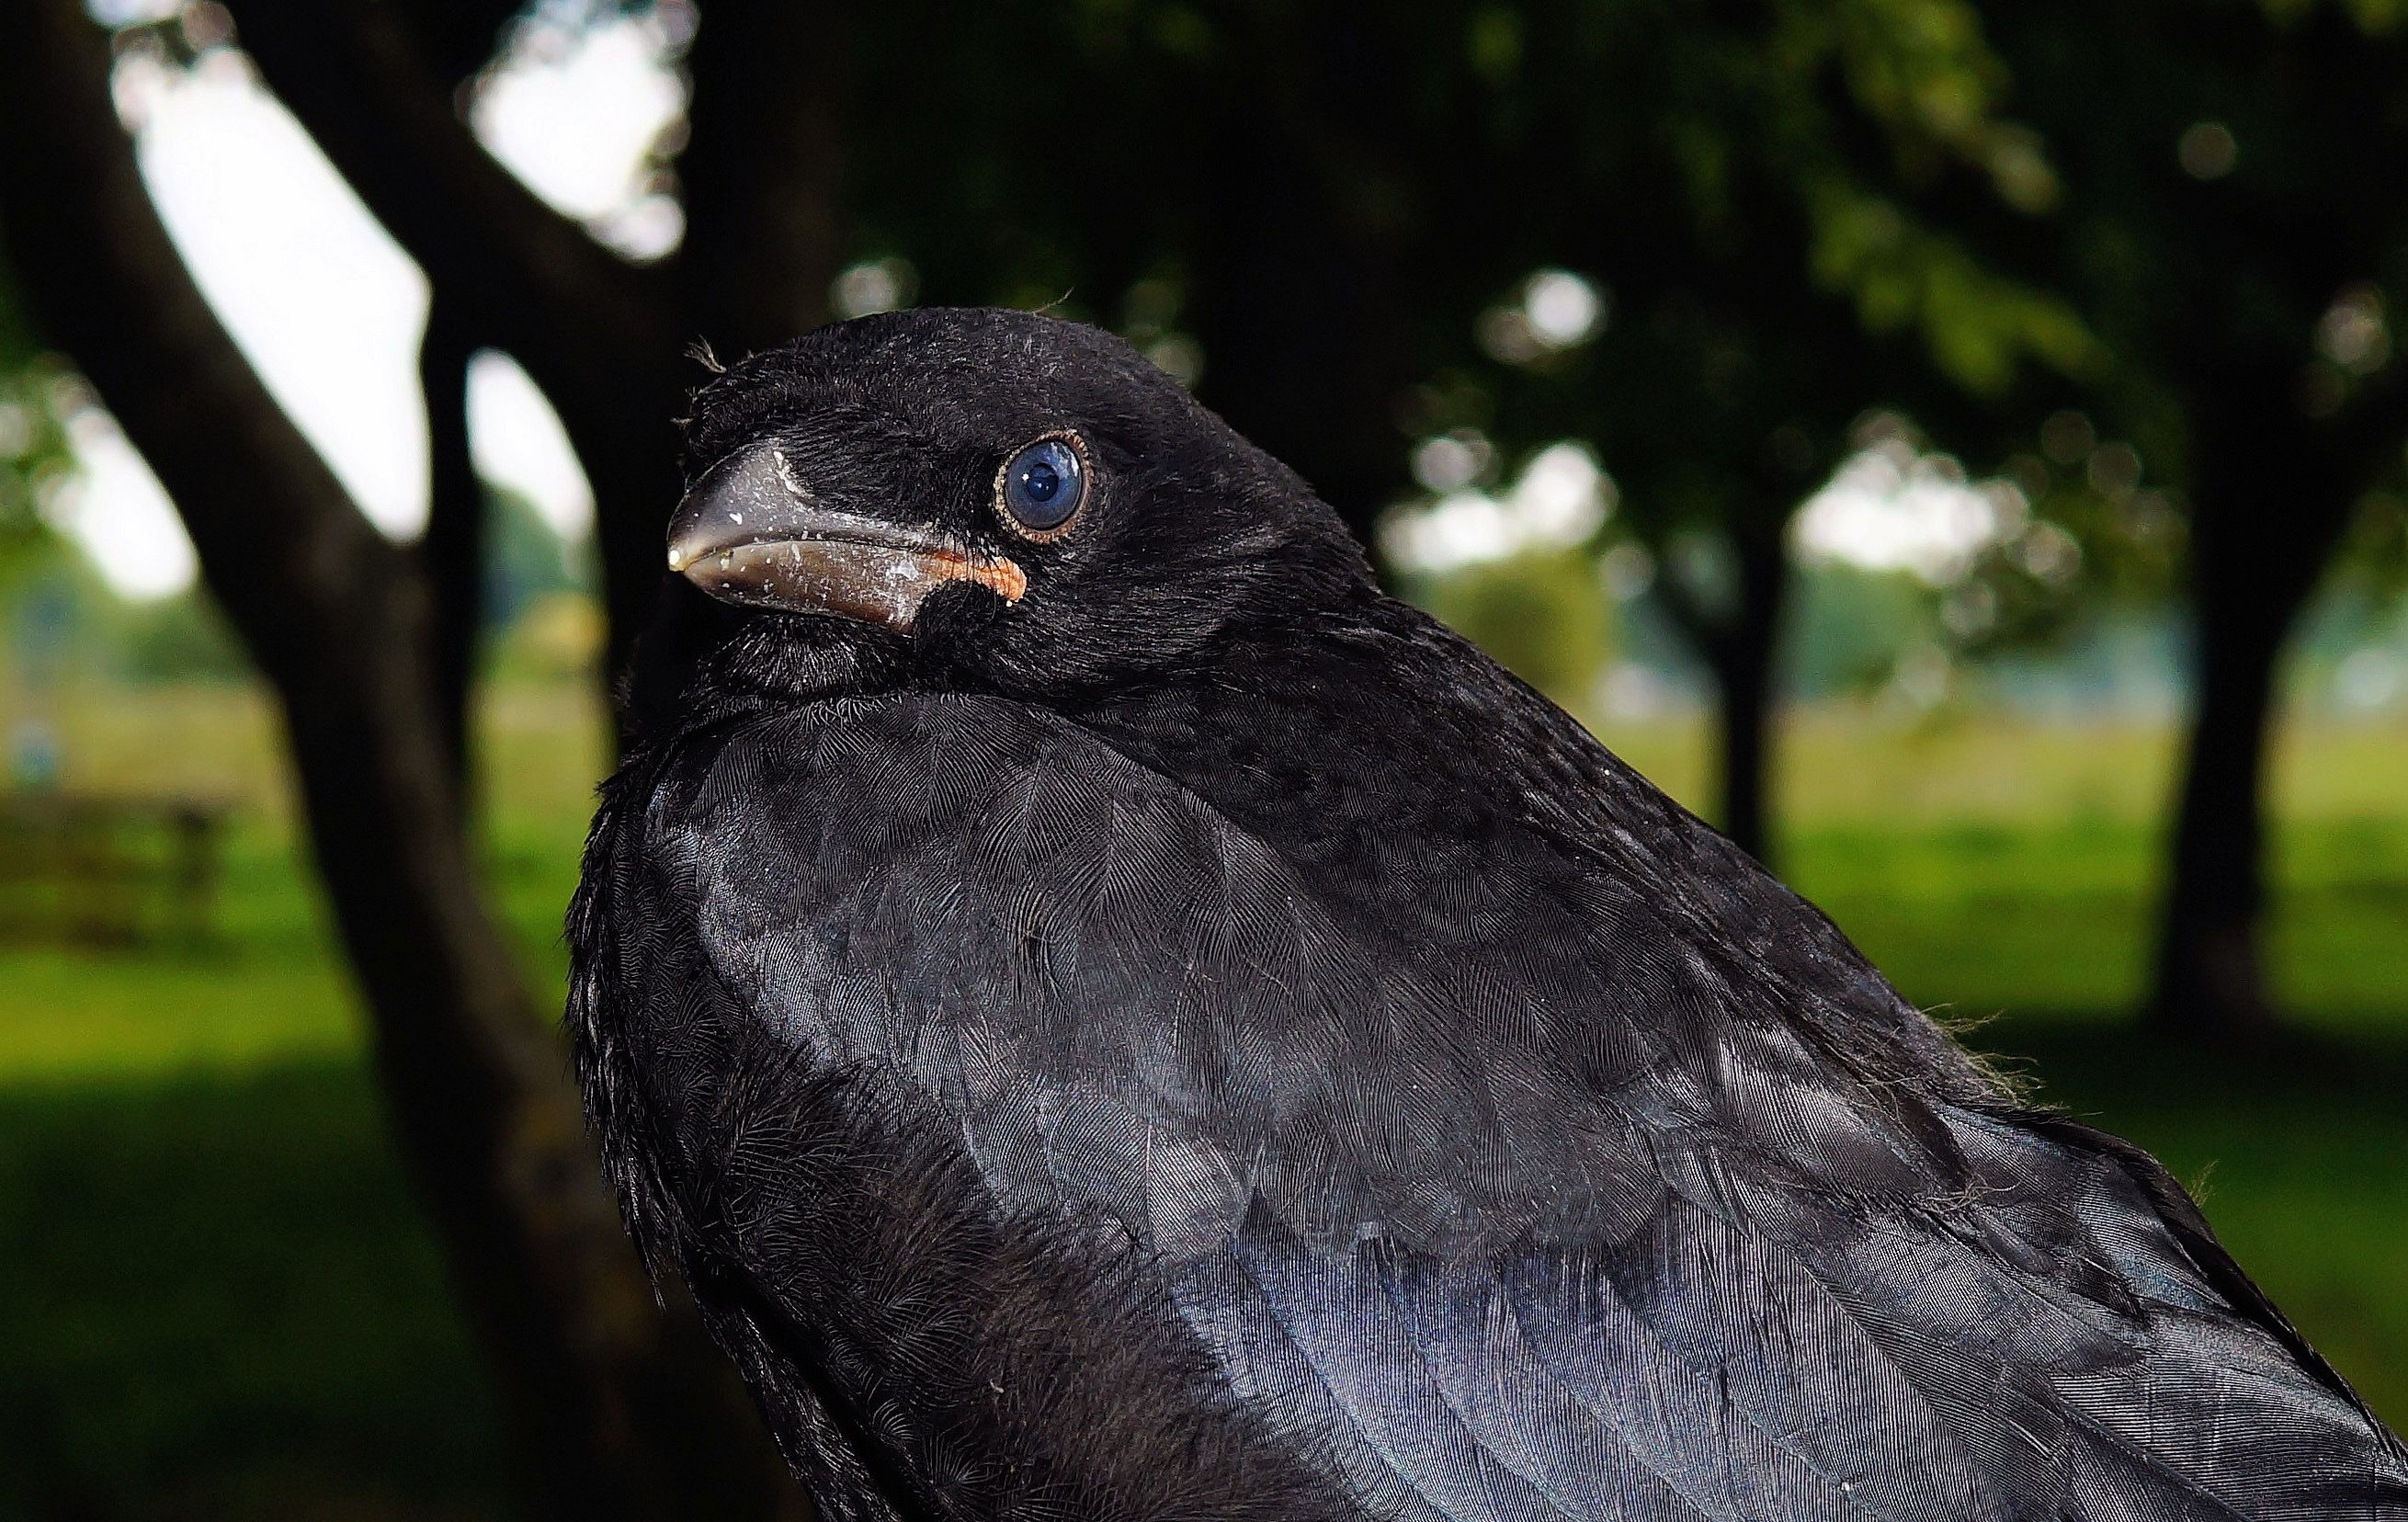
nature, bird, wildlife, zoo, beak, black, close, fauna, crow, bird of prey, vertebrate, raven, blackbird, raven bird, corvus, perching bird